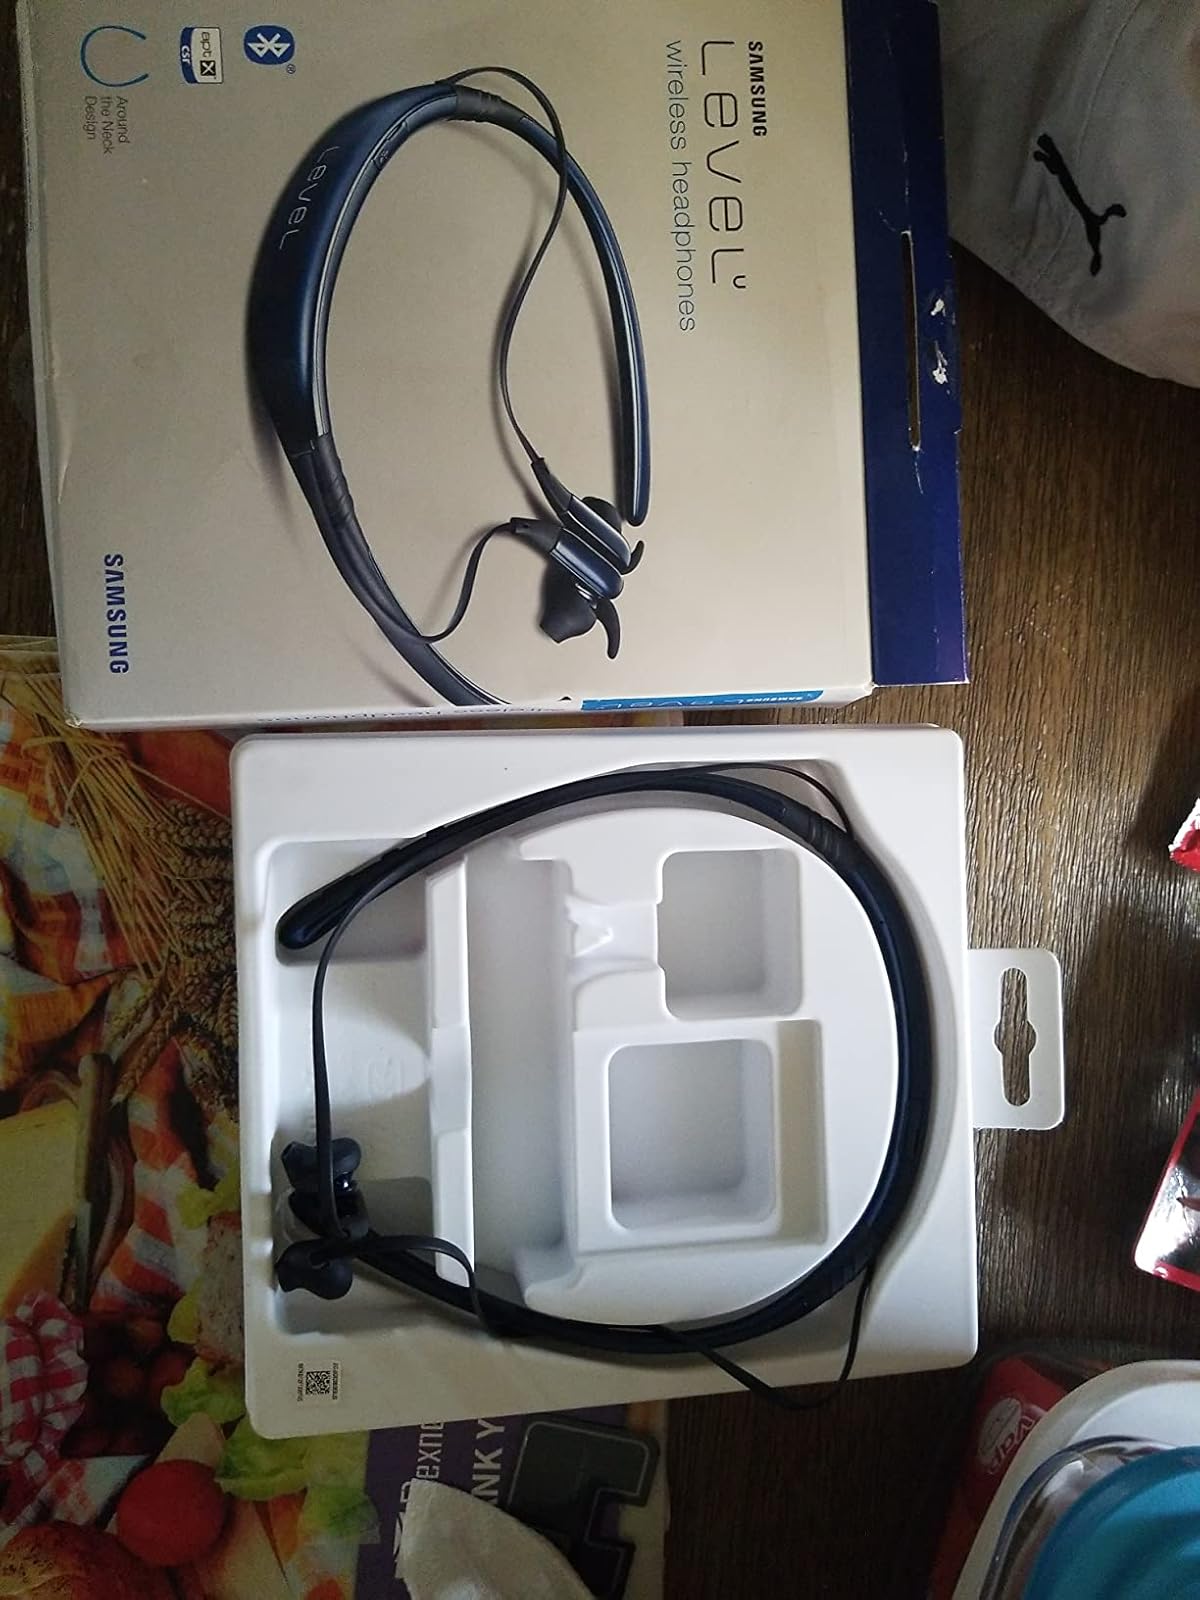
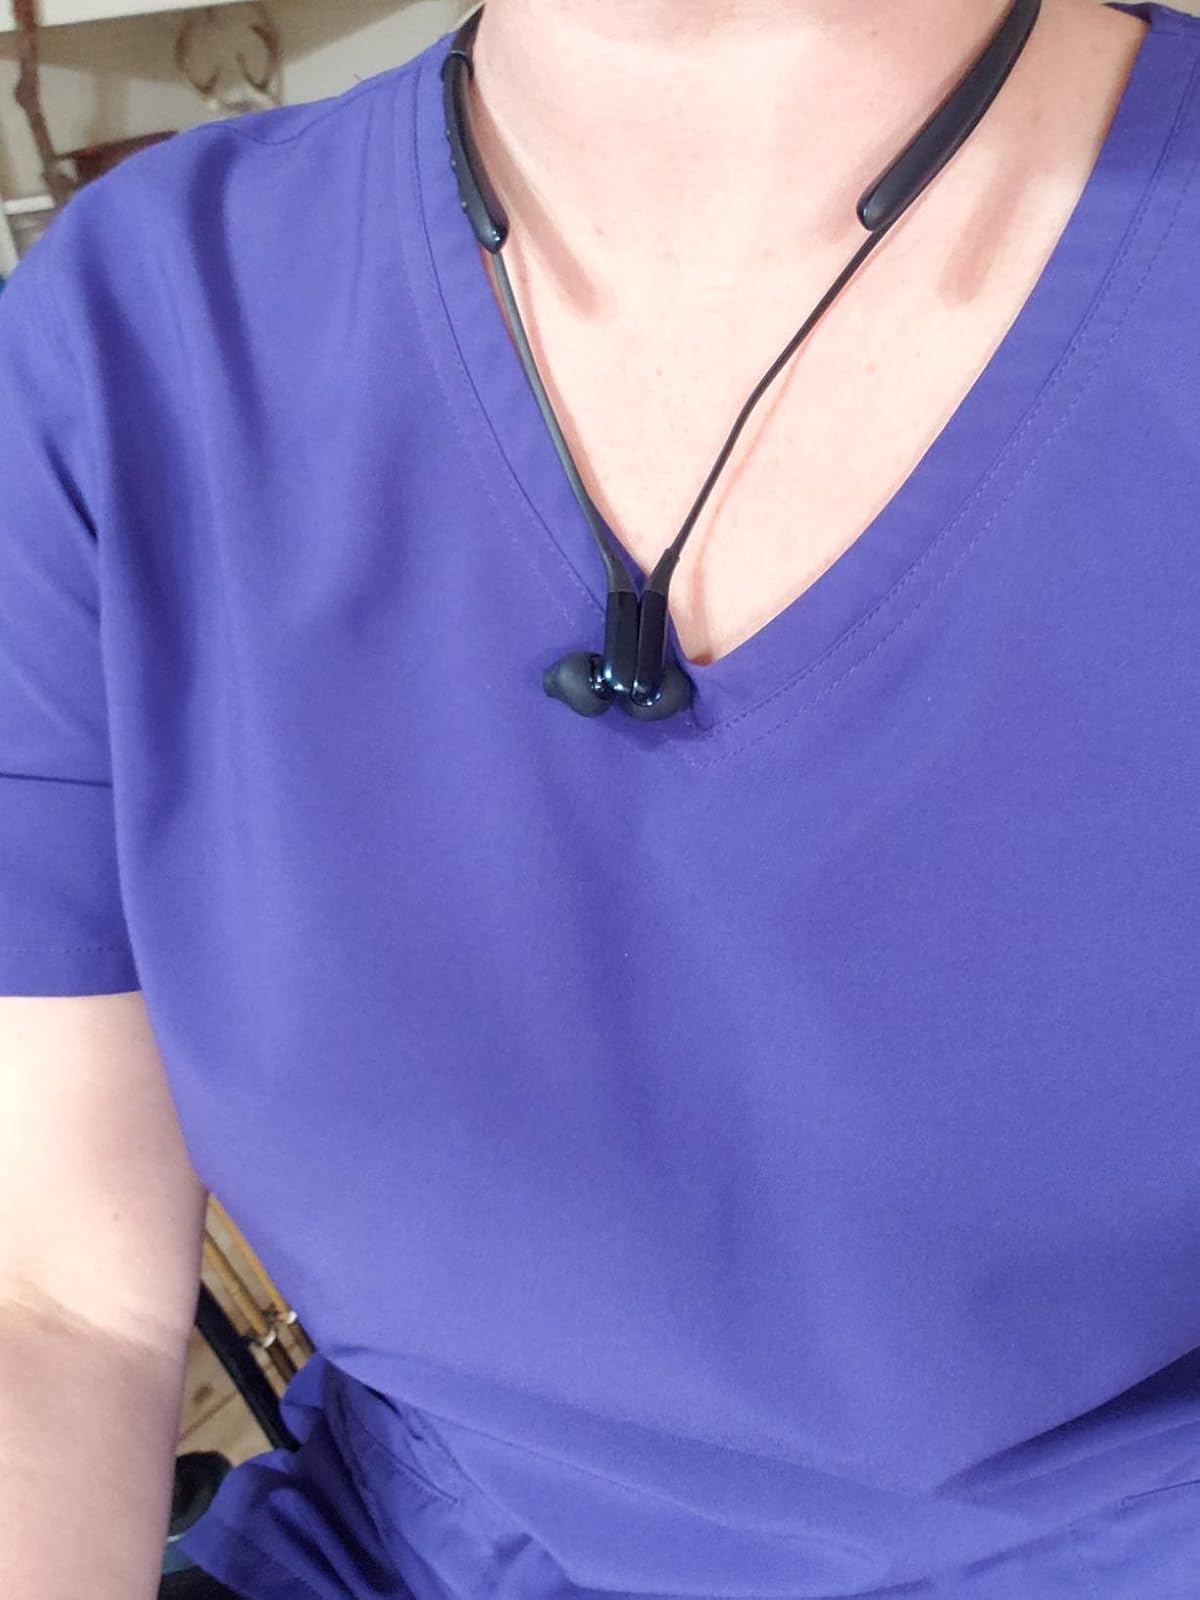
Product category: headphones
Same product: yes